Credit default swap

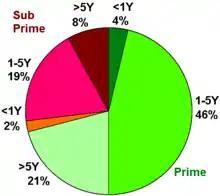
Composition of the United States 15.5 trillion US dollar CDS market at the end of 2008 Q2. Green tints show Prime asset CDSs, reddish tints show sub-prime asset CDSs. Numbers followed by "Y" indicate years until maturity.

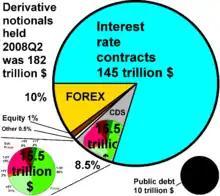
Proportion of CDSs nominals (lower left) held by United States banks compared to all derivatives, in 2008Q2. The black disc represents the 2008 public debt.

Since default is a relatively rare occurrence (historically around 0.2% of investment grade companies default in any one year), in most CDS contracts the only payments are the premium payments from buyer to seller. Thus, although the above figures for outstanding notionals are very large, in the absence of default the net cash flows are only a small fraction of this total: for a 100 bp = 1% spread, the annual cash flows are only 1% of the notional amount.